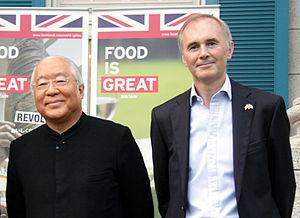
Yukio Hattori, né le 16 décembre 1945, est un commentateur TV connu pour son travail sur l’émission Iron Chef. Il est également le 5ᵉ président du collège de nutrition Hattori ; le générique de fin de Iron Chef mentionne d'ailleurs que l'émission est « produite en coopération avec » le collège de nutrition Hattori. Il est titulaire d'un doctorat de l'université Shōwa.